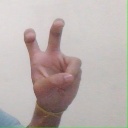
अक्षर: ई